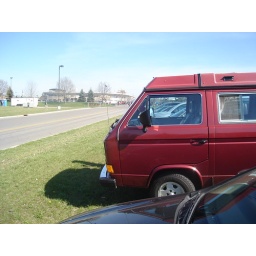
Just parked and had to take a pic of the bus looking good against the house that Rockne built.